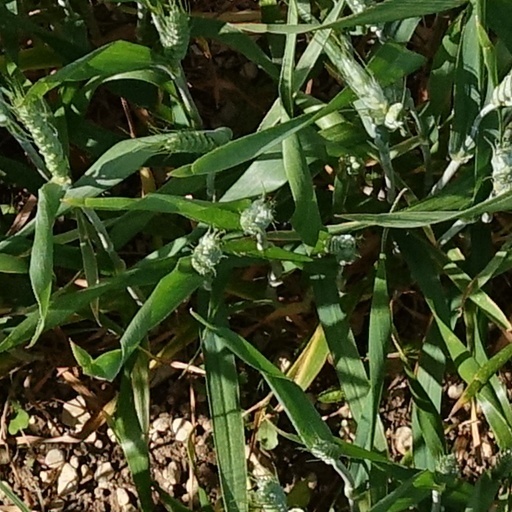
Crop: wheat